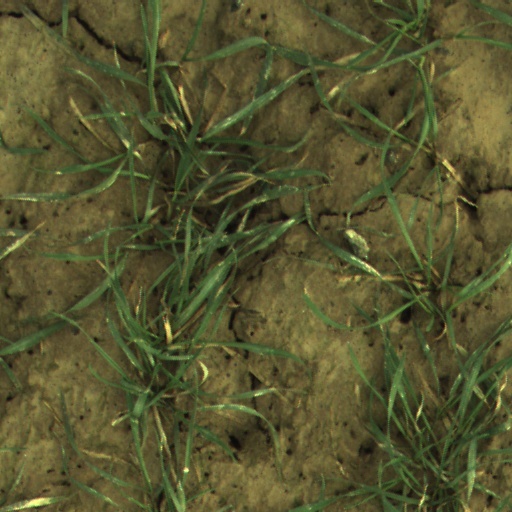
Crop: wheat